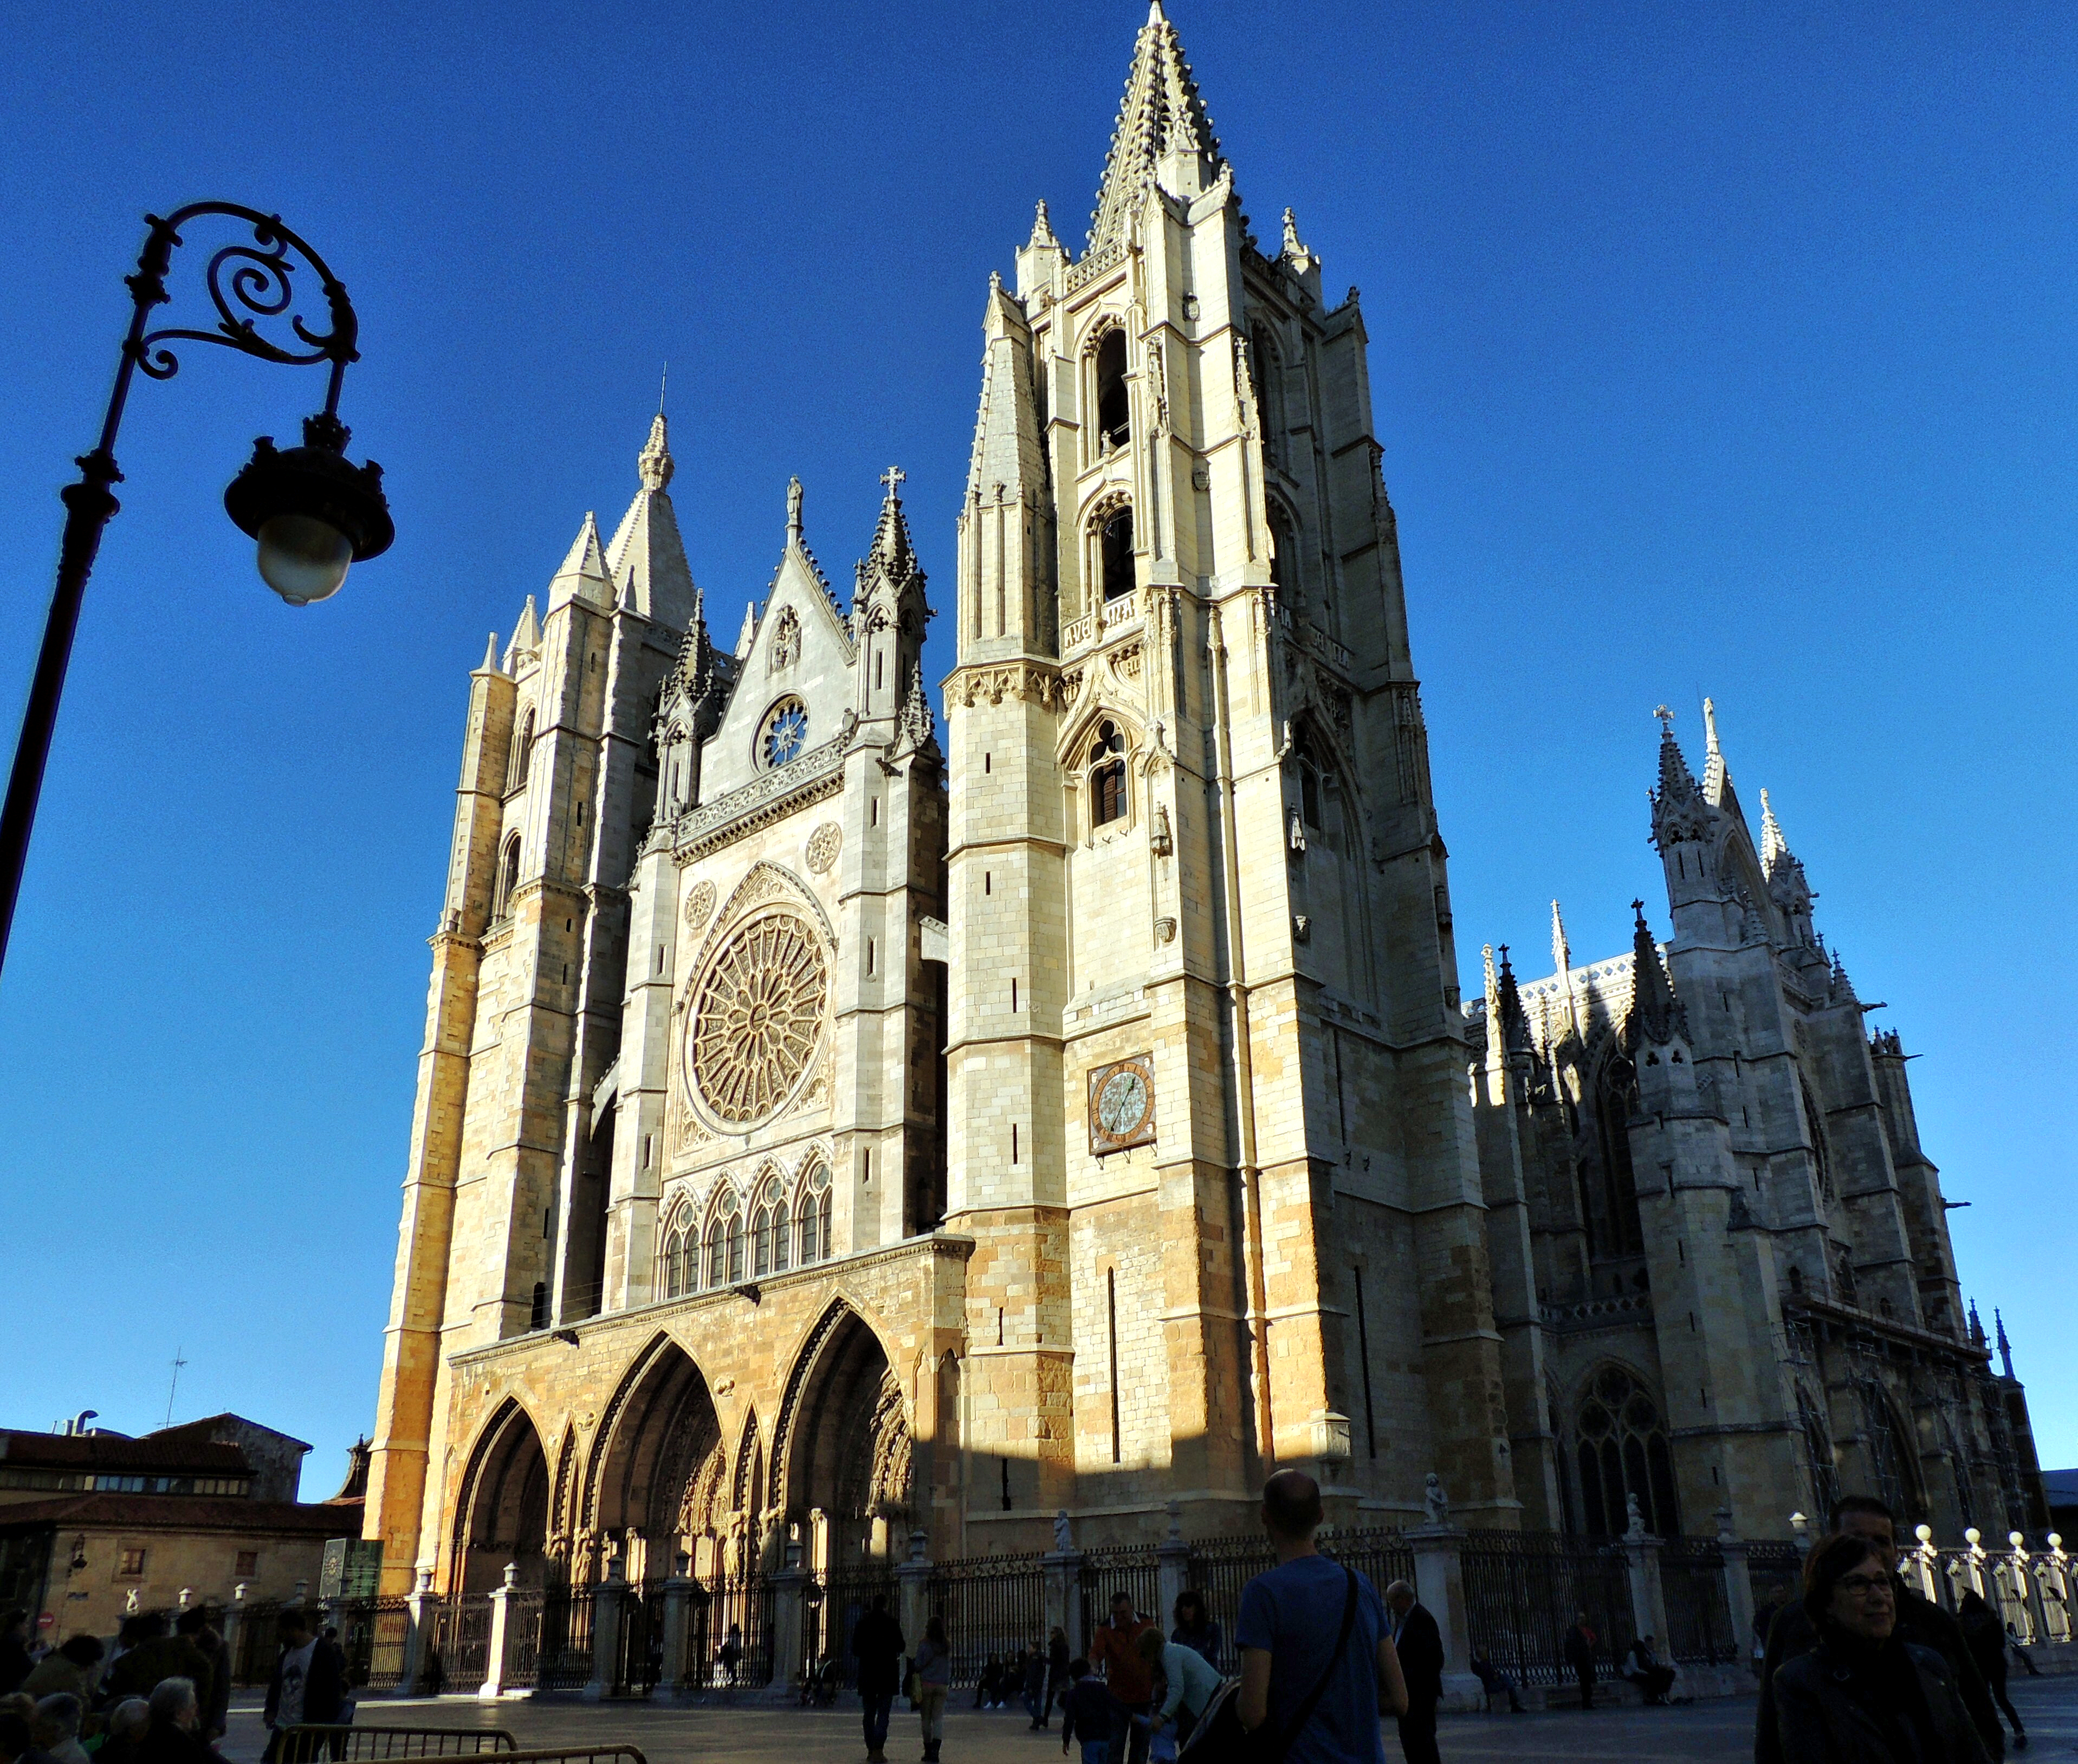
architecture, building, europe, tower, landmark, facade, church, cathedral, place of worship, art, spain, espagne, spire, steeple, europa, arte, catedral, leon, gotico, espanha, basilica, historia, espana, castillaleon, iglesias, artereligioso, catedraldeleon, provincialeon, igrexas, provinciadeleon, gothic architecture, tours, historic site